Thrissur-Ponnani Kole Wetlands

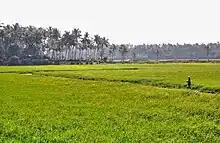
Rice cultivation in Kole Wastelands in Thrissur Metropolitan Area

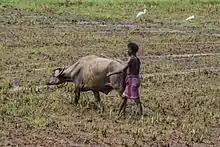
Farming Thrissur Kole Wetlands

The Government of India has approved Rs 425-crore project for the comprehensive development of Thrissur Kole fields. The fund will be used for infrastructure development, construction of bunds, canals, roads, farm mechanisation in Kole fields. At the Rs 15 crore a research centre would be set up to study the Kole land development. The Government of Kerala has formed a Special Purpose Vehicle for the implementation of the Kole development project and the District Collector of Thrissur is designated as special officer to coordinate implementation of the package. For the implementation of the project, Government of Kerala has opened an agency known as Kole Development Agency (KDA) in Thrissur City on 30 June for the development of Kole farming. Thrissur District Collector is the special officer to implement the project.